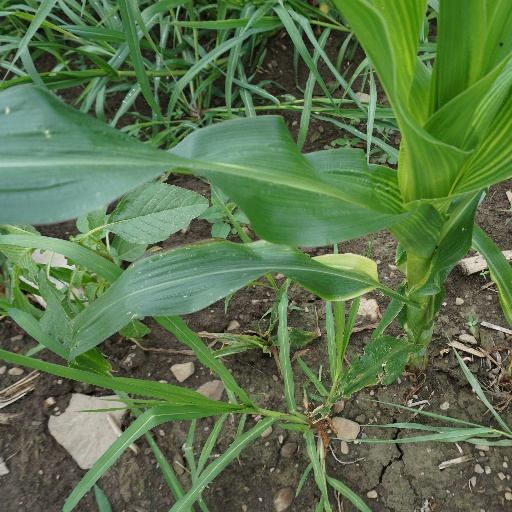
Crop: maize; corn